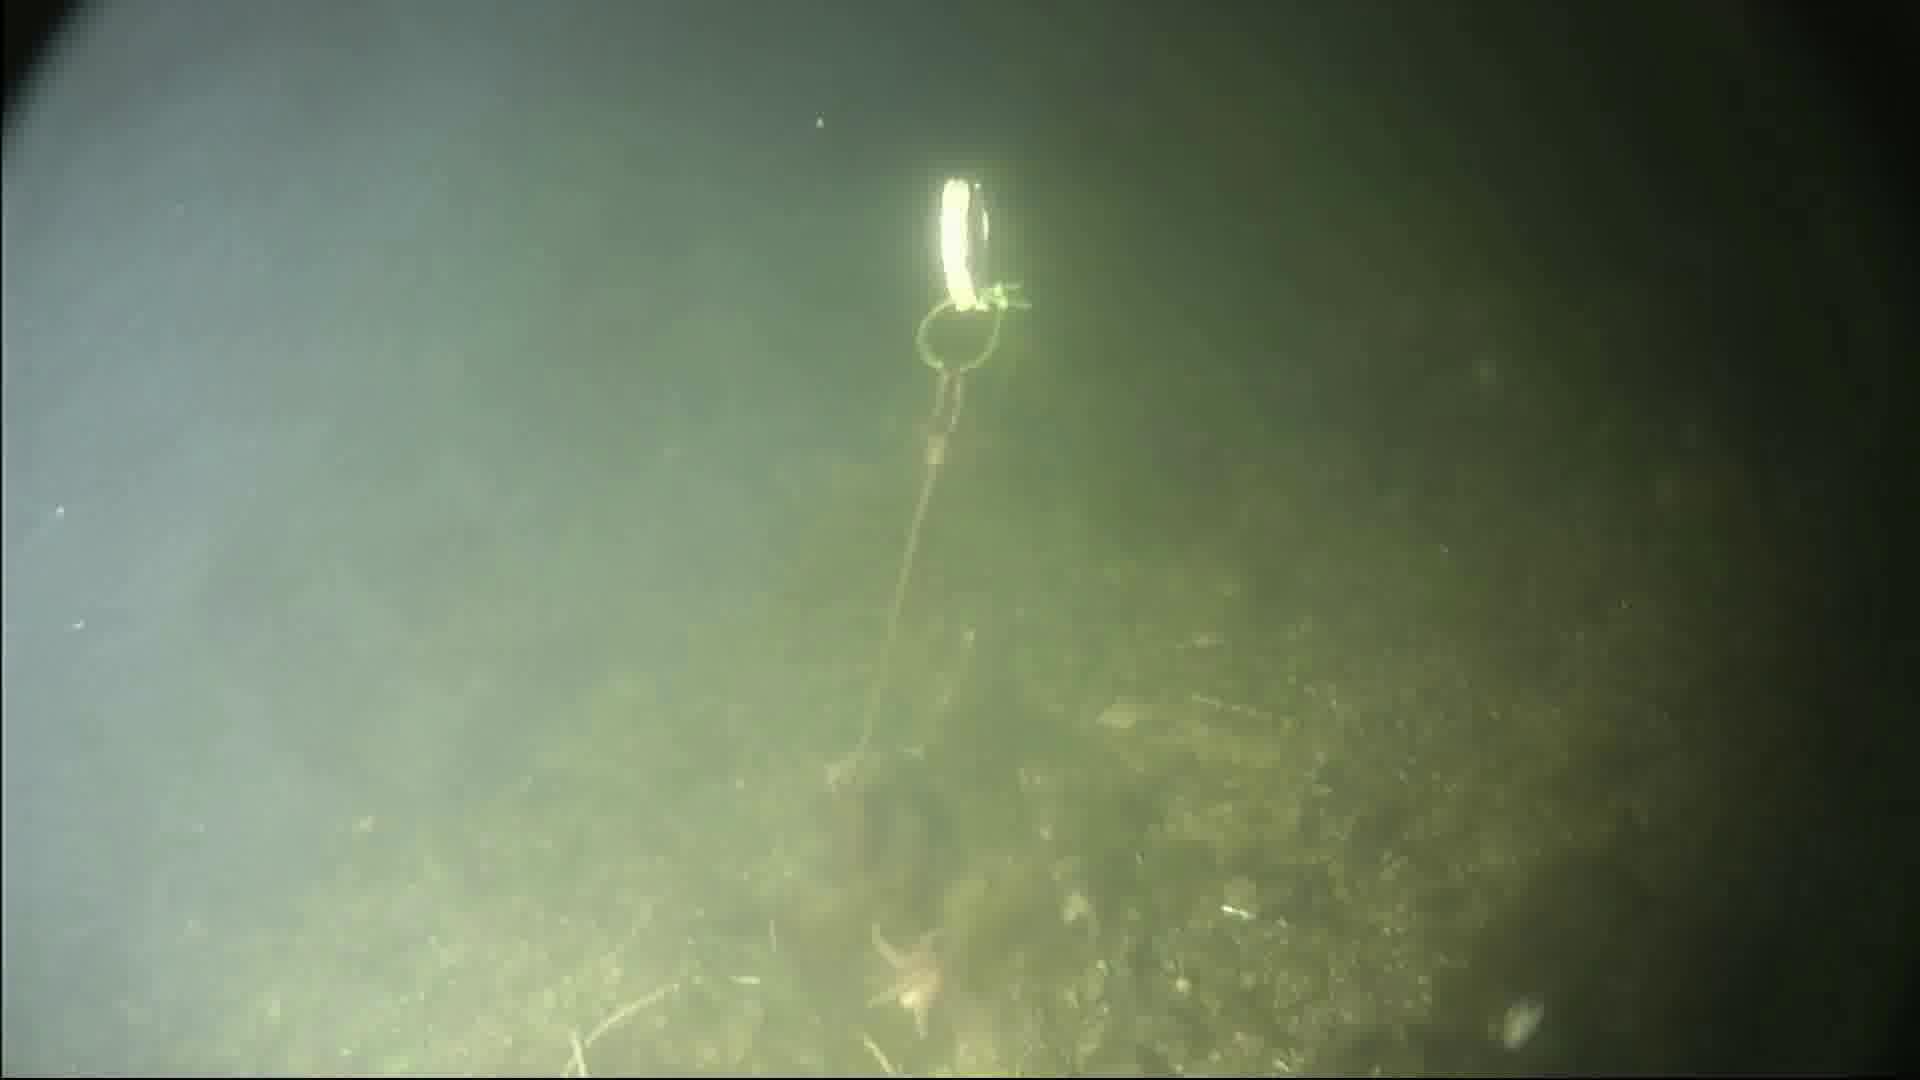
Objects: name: starfish